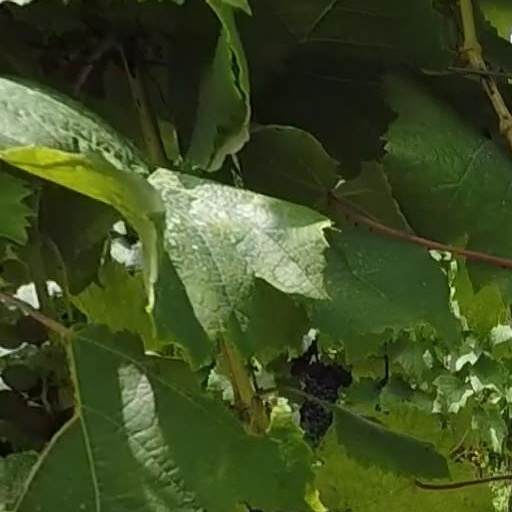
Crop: grape